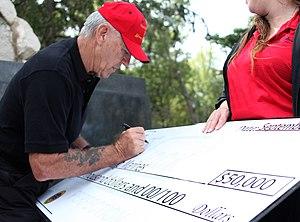
Ronald Lee Ermey, né le 24 mars 1944 à Emporia dans le Kansas, et mort le 15 avril 2018 à Santa Monica en Californie, est un acteur américain.